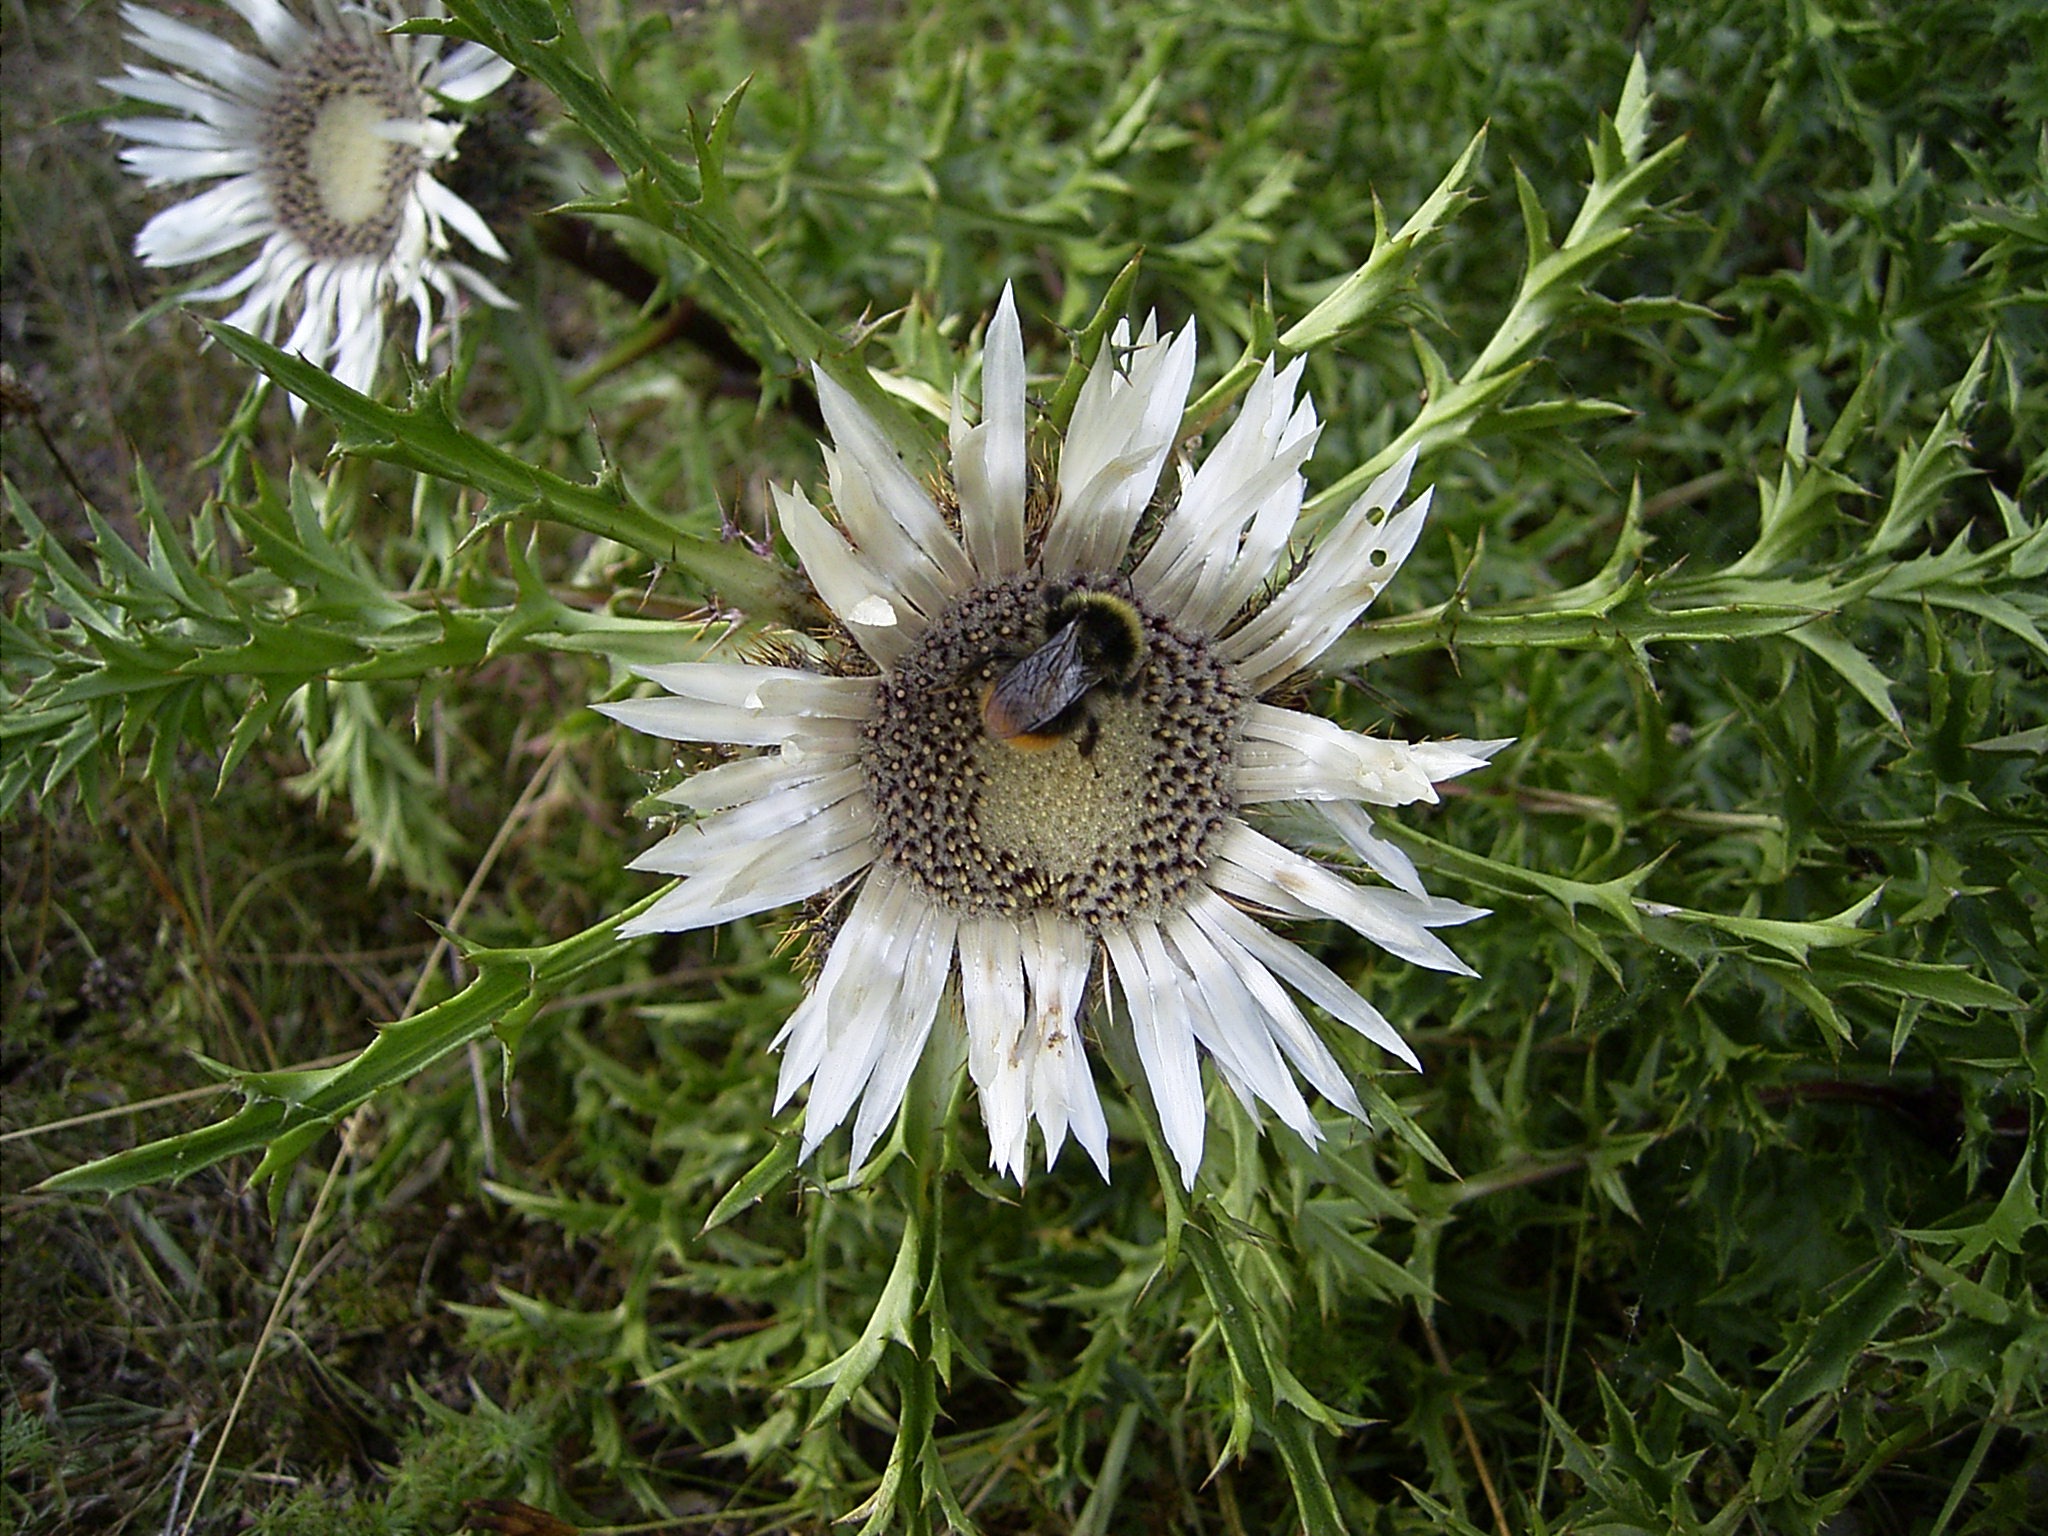
nature, grass, plant, meadow, flower, petal, daisy, insect, botany, flora, wildflower, hummel, silver thistle, macro photography, flowering plant, daisy family, close up nature bloom, oxeye daisy, land plant